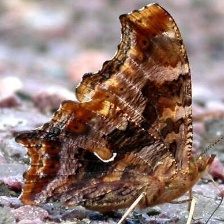
Species: EASTERN COMA
Butterfly family (ImageNet category): admiral